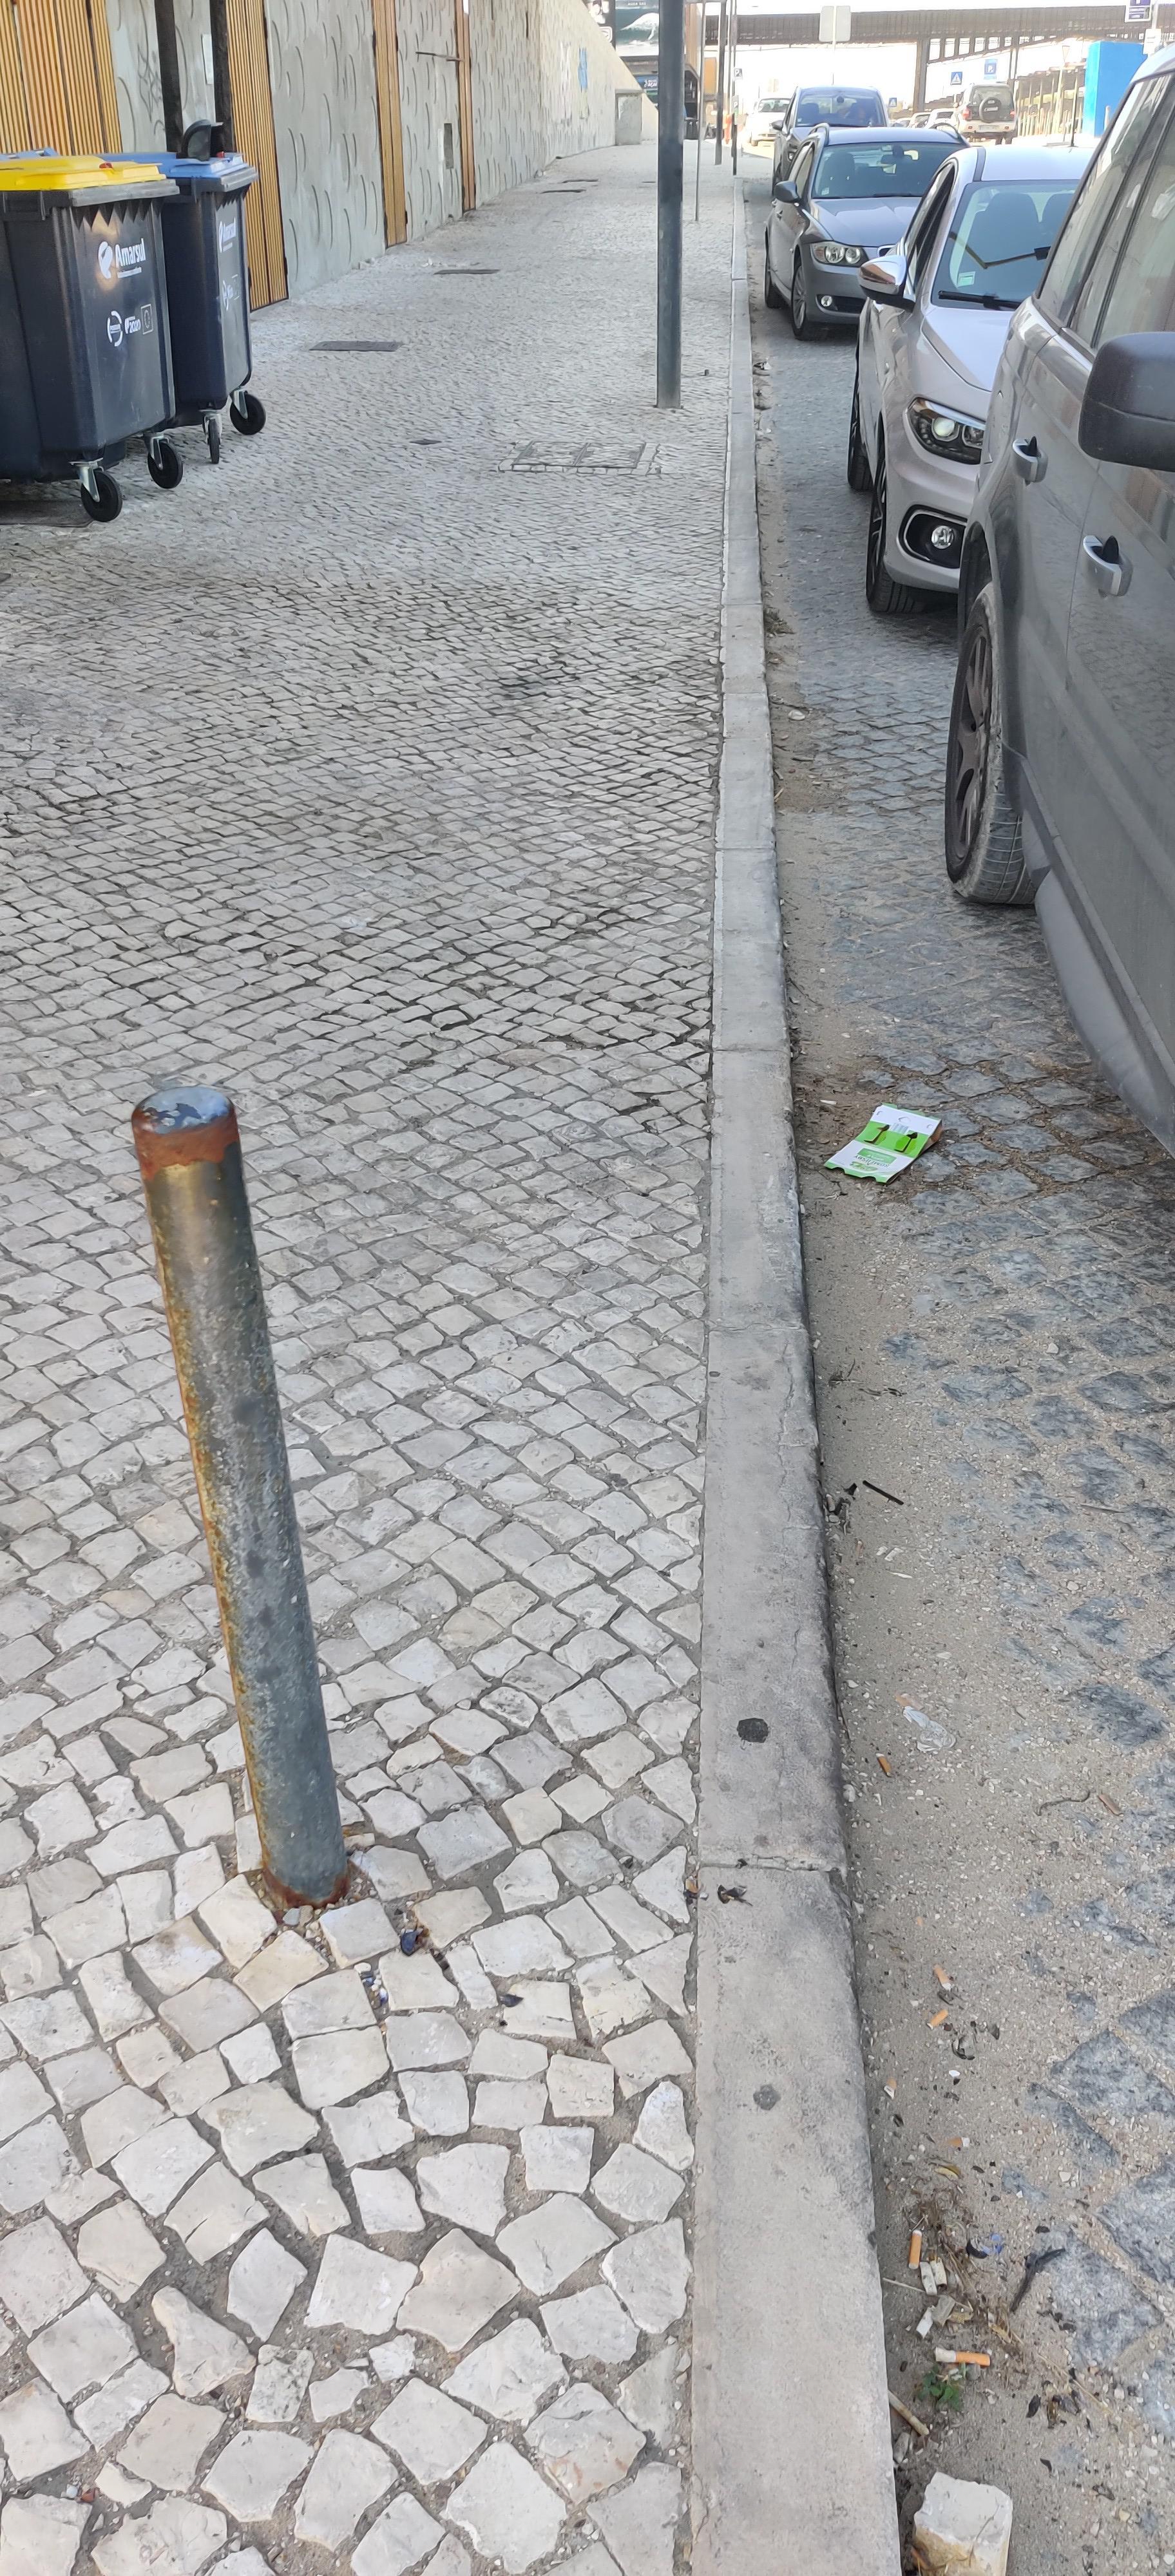
Object: Other carton (Carton)

Object: Cigarette (Cigarette)

Object: Cigarette (Cigarette)

Object: Cigarette (Cigarette)

Object: Cigarette (Cigarette)

Object: Cigarette (Cigarette)

Object: Cigarette (Cigarette)

Object: Cigarette (Cigarette)

Object: Cigarette (Cigarette)

Object: Cigarette (Cigarette)

Object: Cigarette (Cigarette)

Object: Cigarette (Cigarette)

Object: Cigarette (Cigarette)

Object: Unlabeled litter (Unlabeled litter)

Object: Unlabeled litter (Unlabeled litter)